Bird visual acuity rendering: 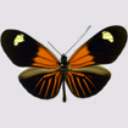
Butterfly visual acuity rendering: 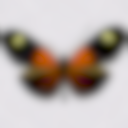
Species: erato
Subspecies: etylus
Sex: male
View: dorsal
Hybrid status: subspecies synonym
Locality: Macas ECD MS
Coordinates: -2.317, -78.117